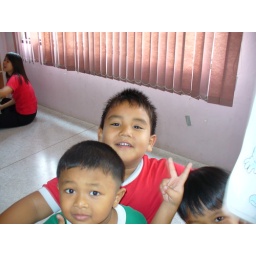
With my Thai teacher Pang in the background (in the lovely red t-shirt of Fun Language). Furakorn's quite cute though.